Clifton Road railway station

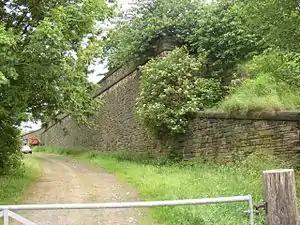
Station Road leading to the site of Clifton Road railway station.

Clifton Road was a railway station built by the Lancashire and Yorkshire Railway to serve the village of Clifton north east of Brighouse in West Yorkshire, England.